Jimmy Yacabonis

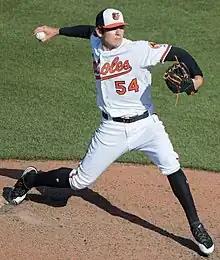
Yacabonis with the Orioles in 2017

Yacabonis was called up to the majors for the first time on June 11, 2017. As he had difficulty finding the strike zone in his first three June 2017 appearances with the Orioles, he was sent back to Norfolk — where as closer he turned in a 0.93 ERA and 0.99 WHIP. He was recalled from Norfolk on July 2, 2017, likely to work in middle relief during his second call-up for the Orioles. He attributes his success in 2017 to his command of a certain pitch. As he says: